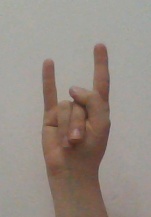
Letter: la